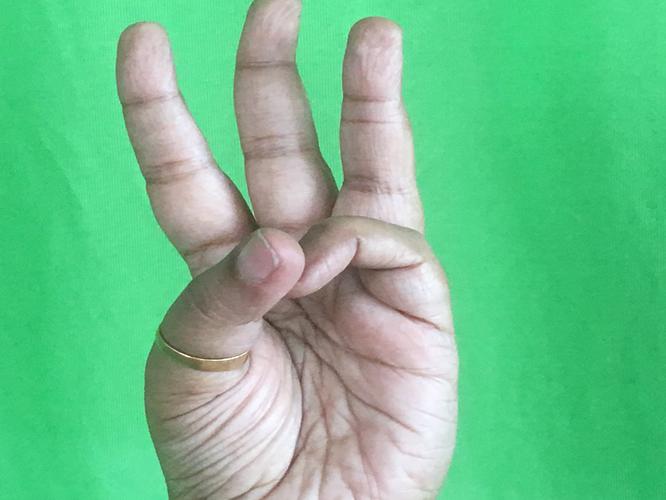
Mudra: Trishulam
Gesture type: single_hand